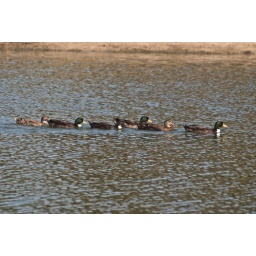
Just some ducks that were swimming in a nearby pond.